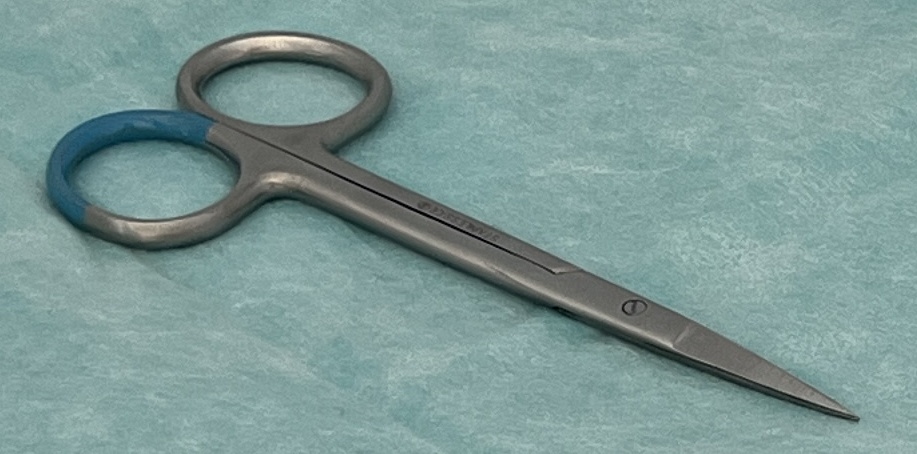
Hinged instrument state: closed